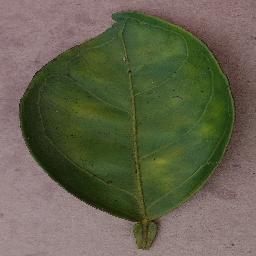
Label: Orange___Haunglongbing_(Citrus_greening)